Race Bank wind farm

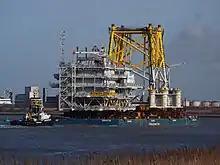
Transport of "ROW01-Z01", one of the two Race Bank wind farm's substations, topside and jacket on a barge, March 2017

In late 2014 DONG Energy applied for a variation of the original (2009) planning consent, substituting two larger offshore substations for the three originally consented. The new substations were to use improved technology and export electrical power at up to 220kV AC. The new substations were to be supported on four-legged jacket foundations secured to the sea floor with pin piles; as a consequence of the change the number of export cables was to be reduced to two. The Department of Energy and Climate Change consented the changes in March 2015.